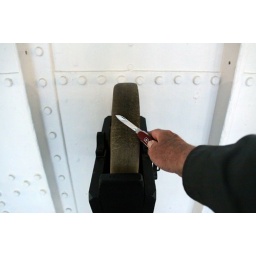
I spotted this grind stone in a workshop area so I felt I had to make use of it :)